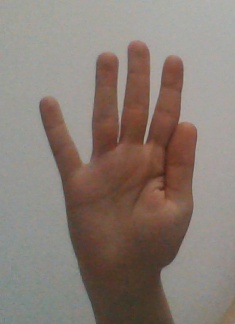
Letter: sheen